West Fertilizer Company explosion

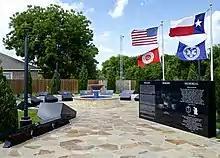
The Fallen Heroes Memorial in West, Texas

In 2019, the city of West dedicated the Fallen Heroes Memorial, a memorial park dedicated to the 15 people who died in the 2013 explosion. The memorial features a vertical stone wall with a narrative describing the event and its aftermath, and a circle of 15 stone markers (each stone marker dedicated to a victim) arranged in a circle around a reflecting pool and fountain.